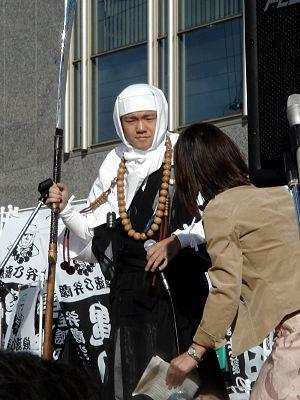
Daiki Kameda est un boxeur japonais né le 6 janvier 1989 dans l'arrondissement Nishinari-ku à Osaka.